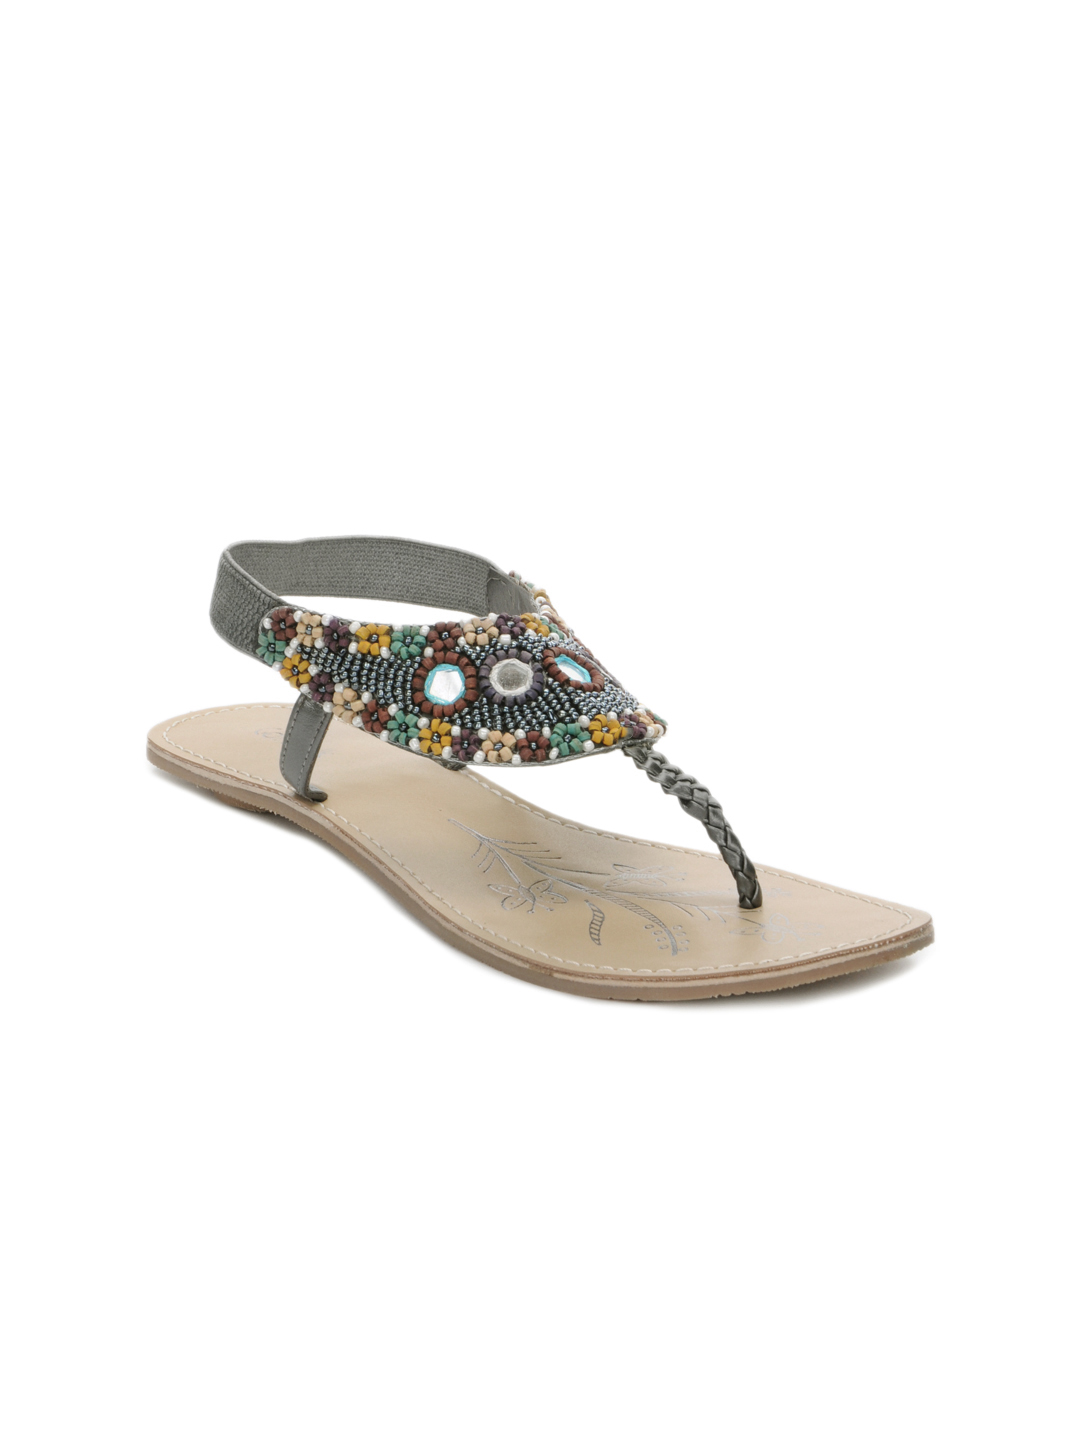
Catwalk Women Multi Coloured Flats
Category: Footwear / Shoes / Heels
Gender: Women
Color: Multi
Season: Winter 2015
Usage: Casual